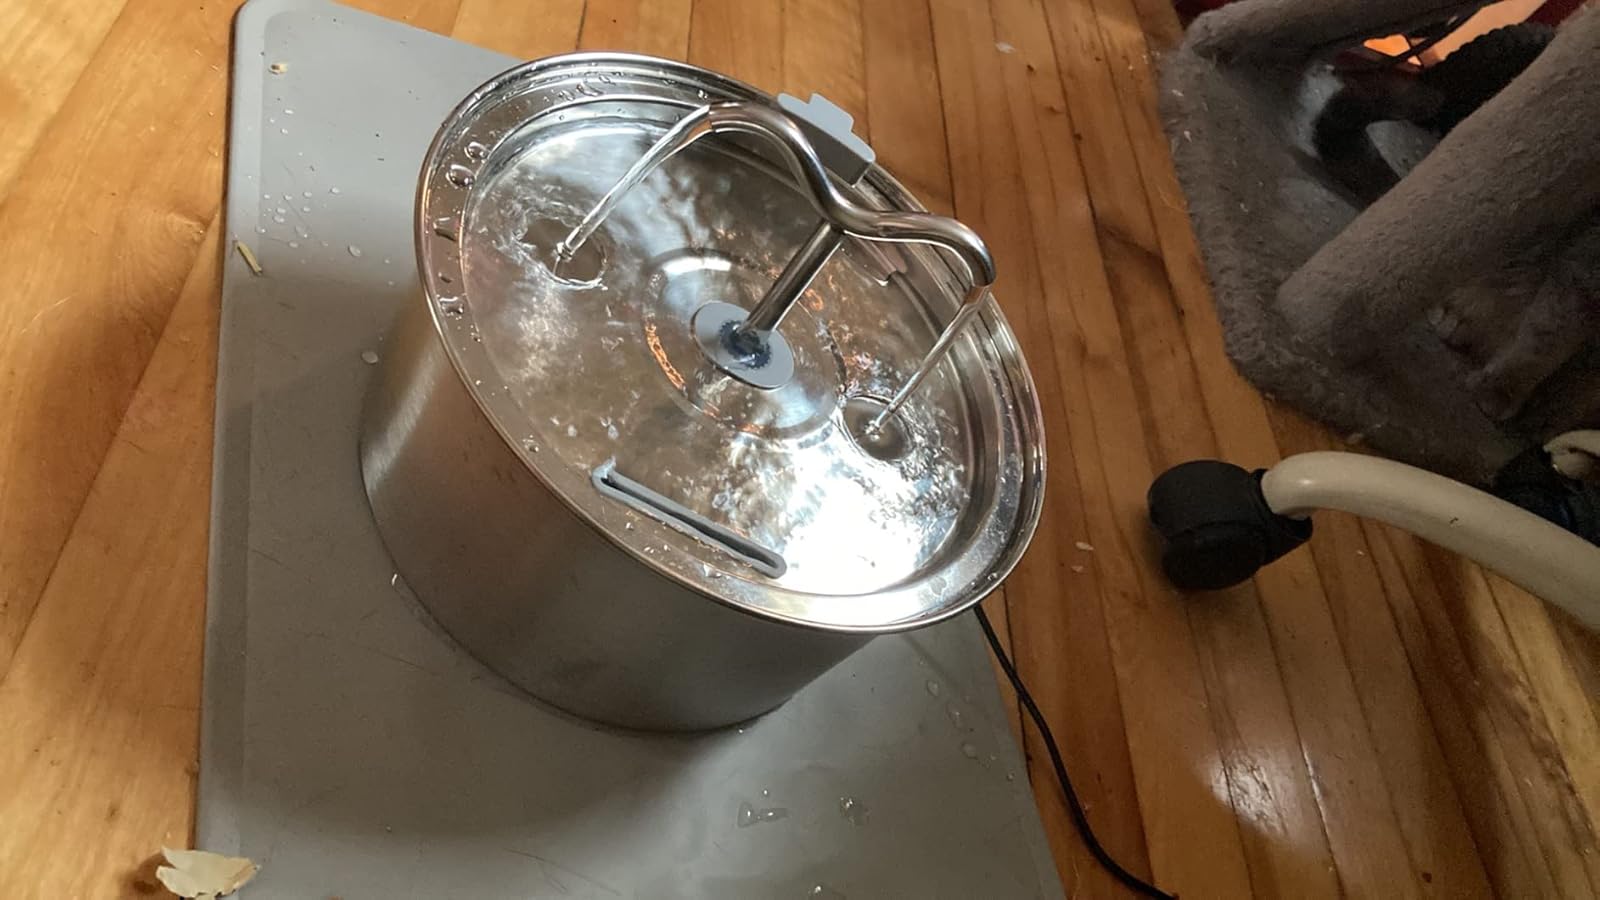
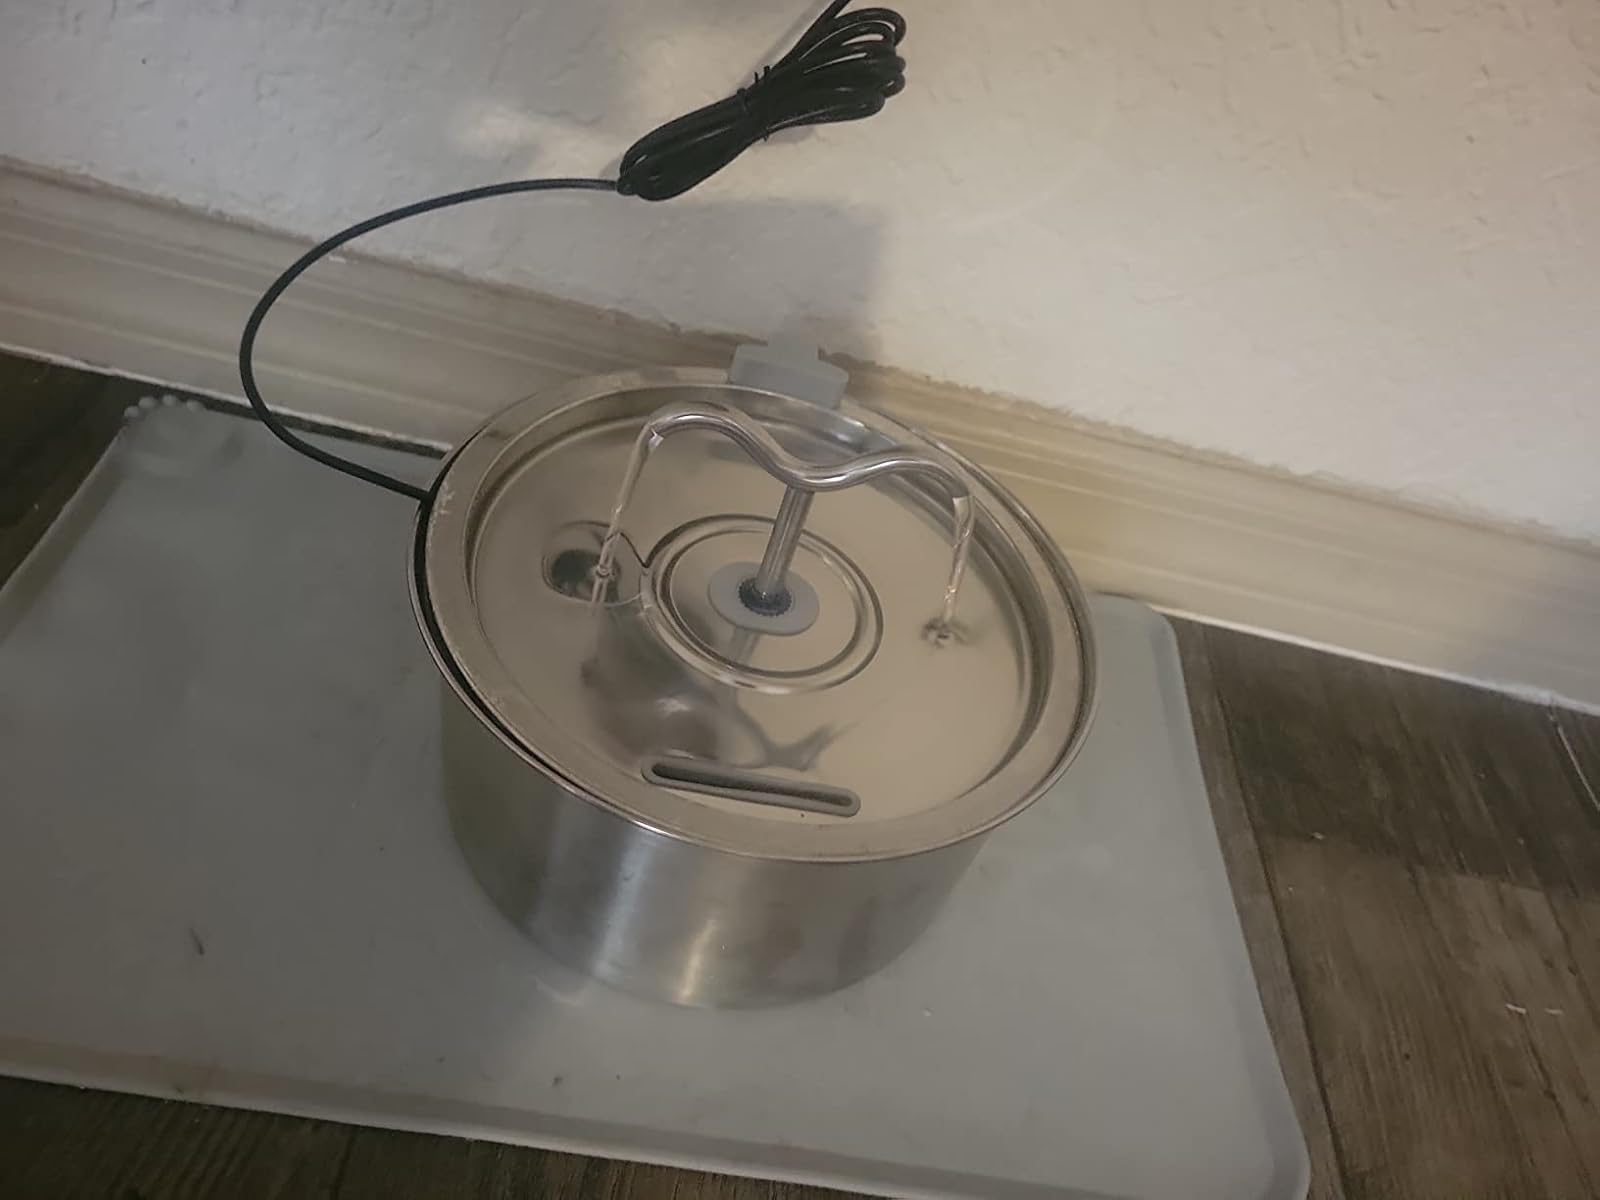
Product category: items_bowl
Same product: yes